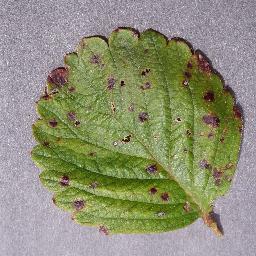
Label: Strawberry___Leaf_scorch